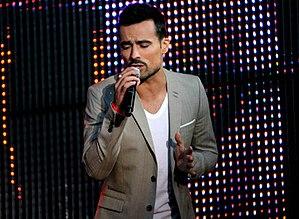
Damien Sargue en concert avec les Latin Lovers le 14 juin 2014 à Issy les Moulineaux
Damien Sargue, de son vrai nom Damien Gras, est un chanteur français né le 26 juin 1981 à Caen dans le Calvados, essentiellement connu pour son rôle de Roméo dans la comédie musicale Roméo et Juliette, de la haine à l'amour.
Danse avec les stars, la tournée est un spectacle adapté de l'émission de télévision Danse avec les stars et créé en 2013. Regroupant des anciens participants de l'émission, il propose lors d'une même soirée une compétition entre plusieurs couples et des numéros d'ensemble chorégraphiés par Chris Marques.
Cet article présente la liste des participants à l'émission de télévision française de divertissement Danse avec les stars diffusée sur TF1 depuis le 12 février 2011.